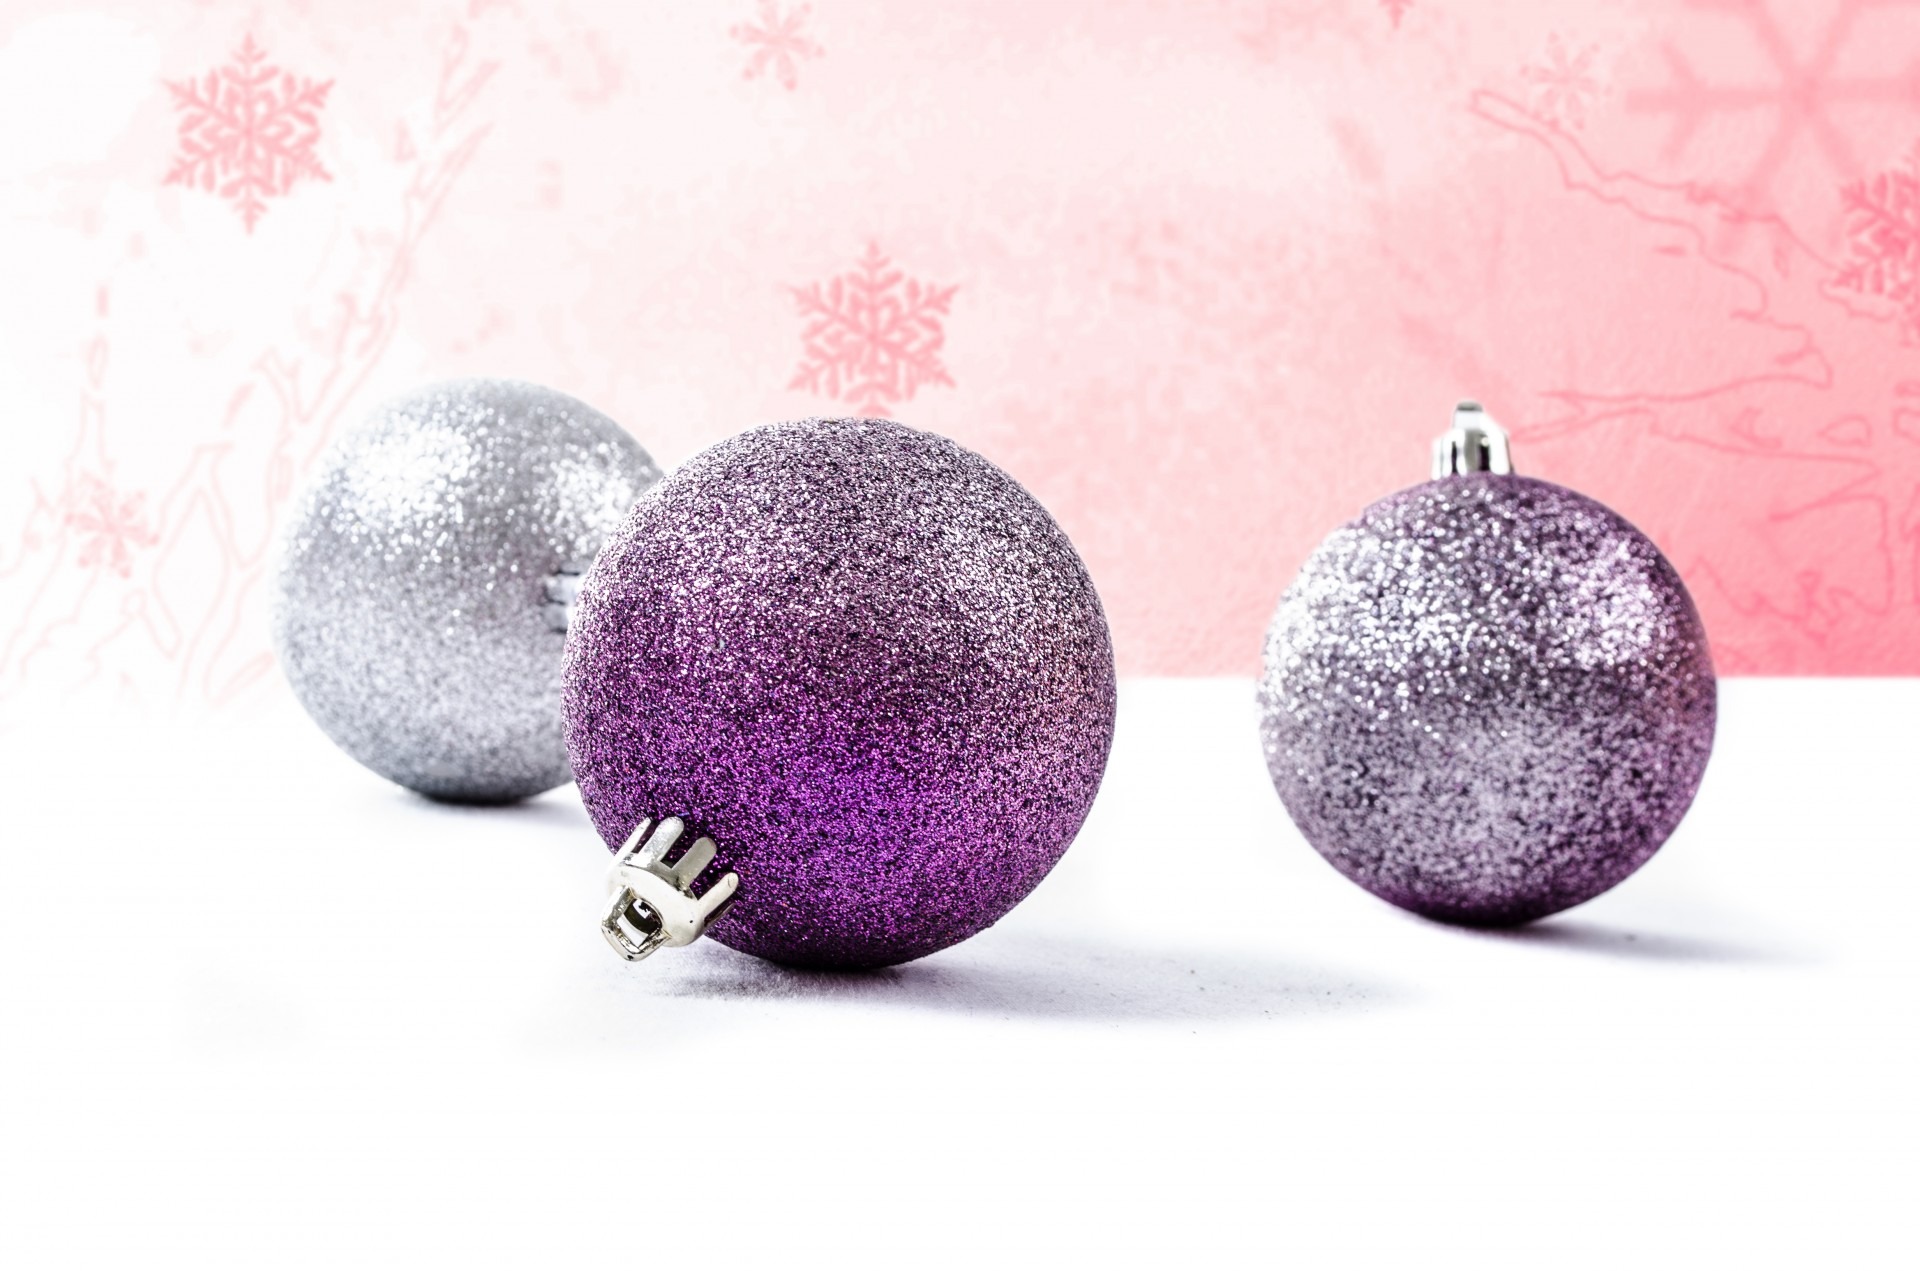
white, star, celebration, sign, decoration, macro, holiday, gray, christmas, decor, season, ornament, sparkle, christmas decoration, christmas time, silver, seasonal, new, sphere, xmas, shape, traditional, holy night, christmas card, christmas star, christmas baubel, christmas baubels